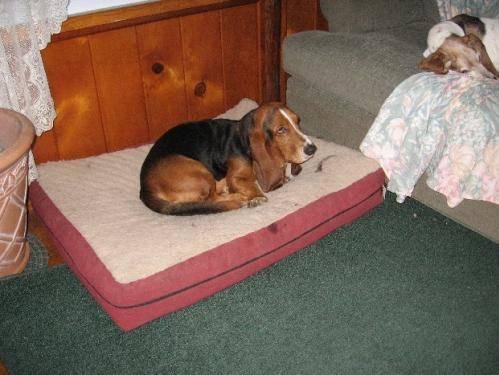
dog